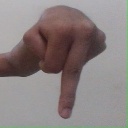
अक्षर: प